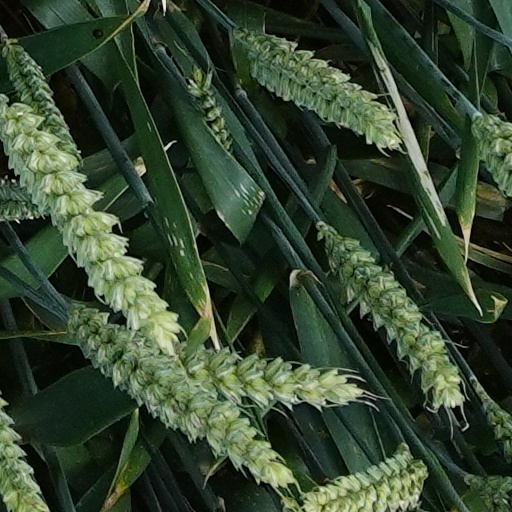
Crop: wheat